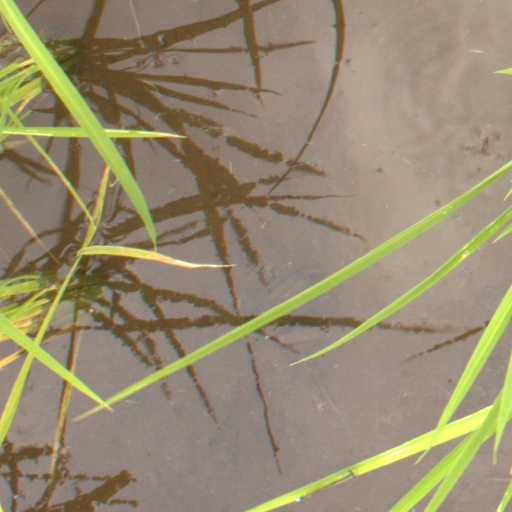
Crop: rice